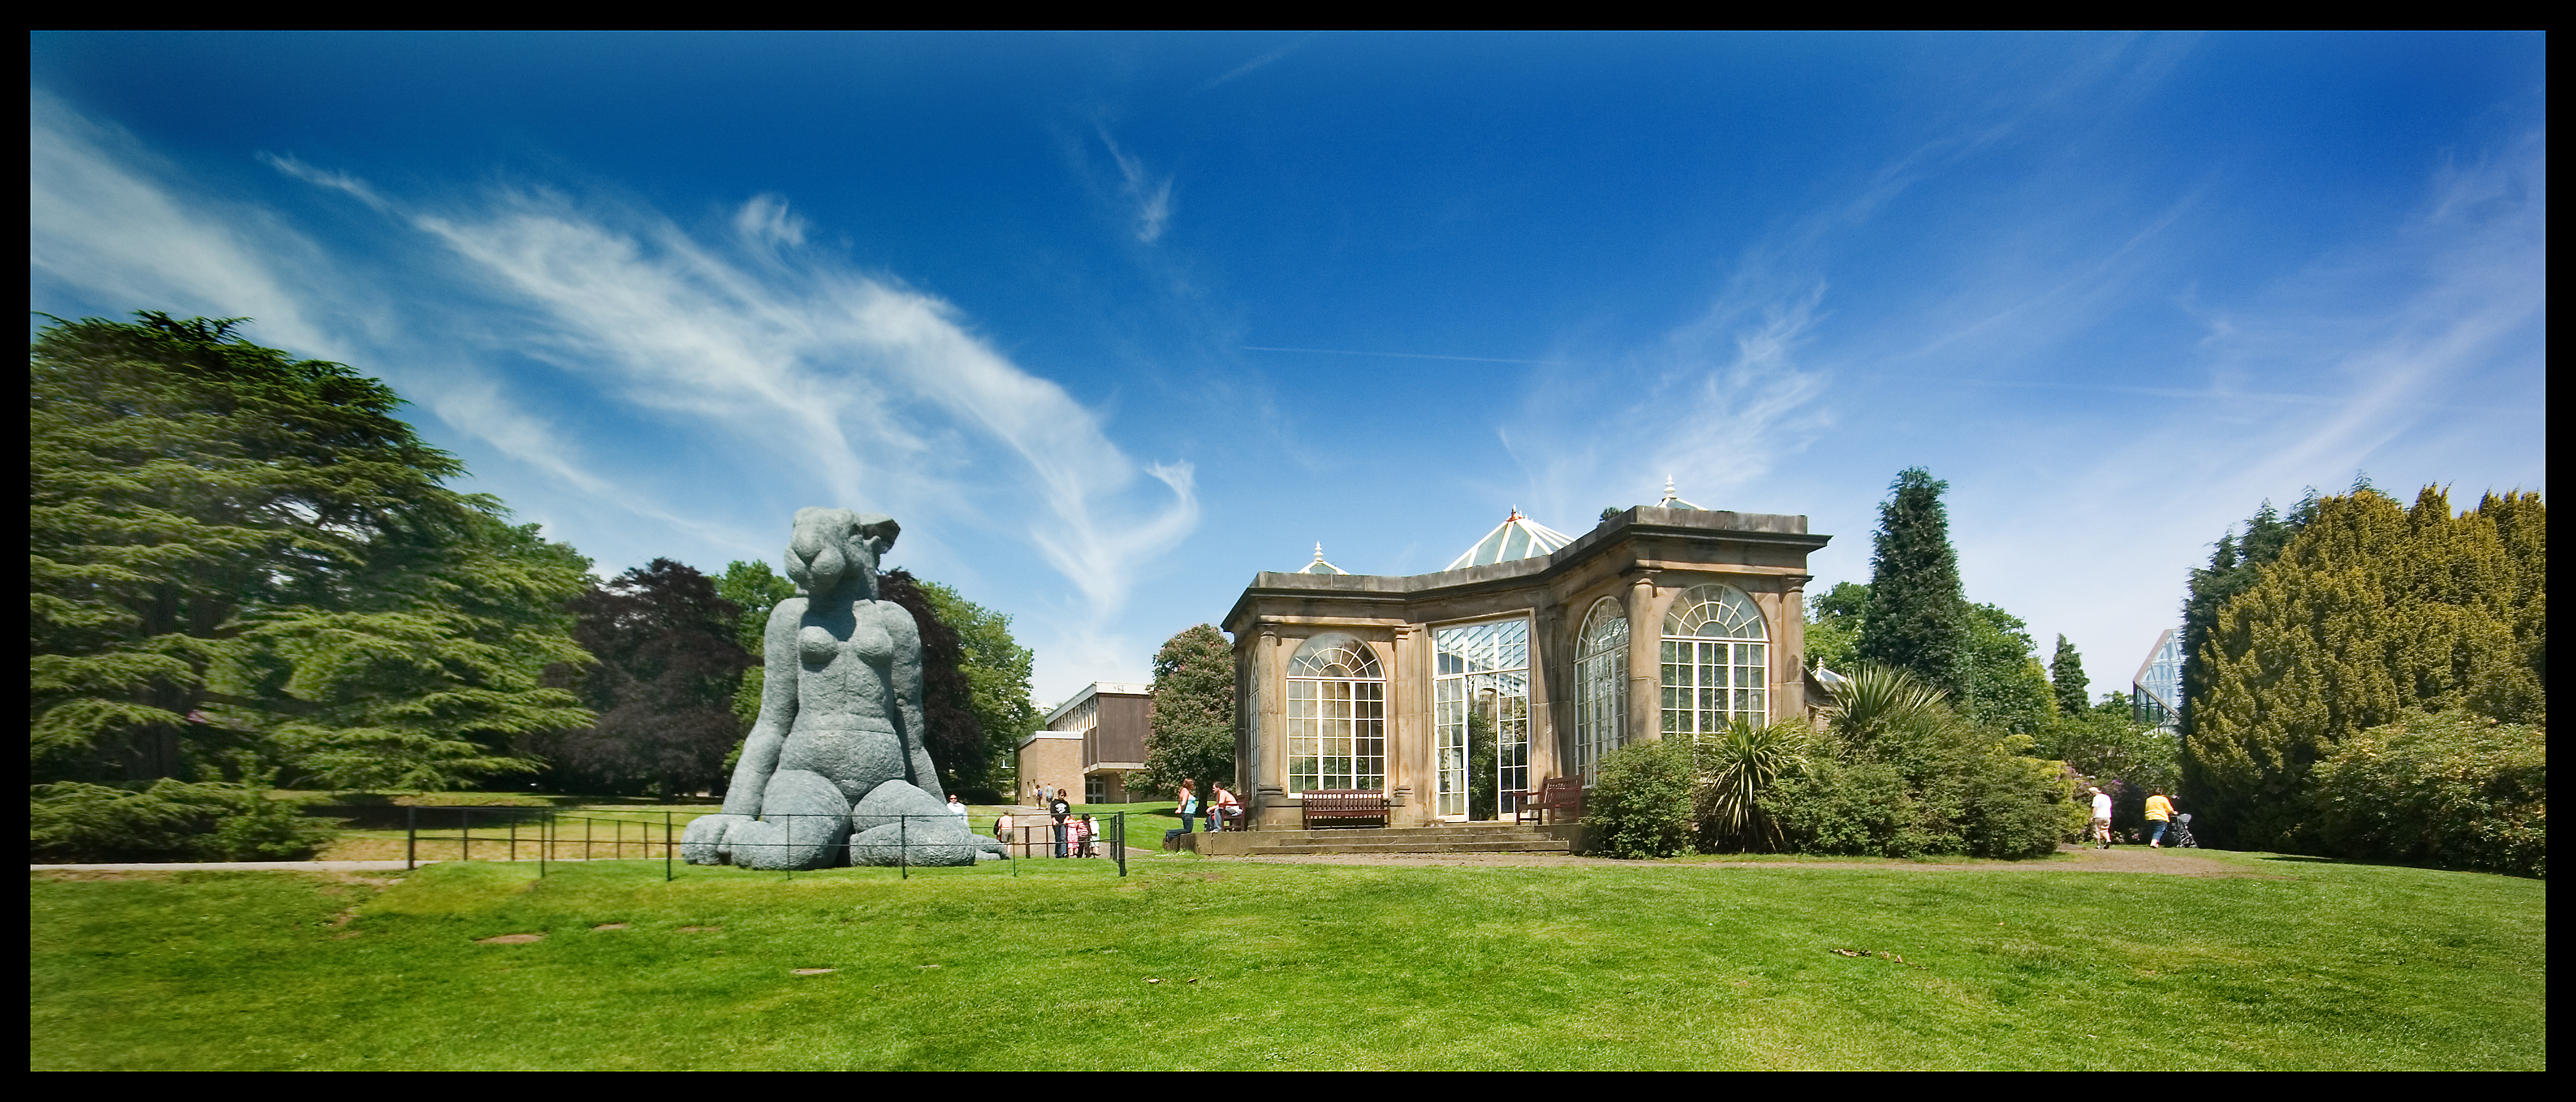
architecture, sky, lawn, mansion, home, park, landmark, tourism, sculpture, yorkshire, estate, screenshot, bretton